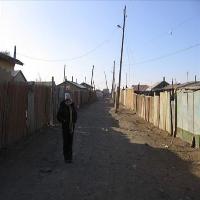
Weather: sun or clear